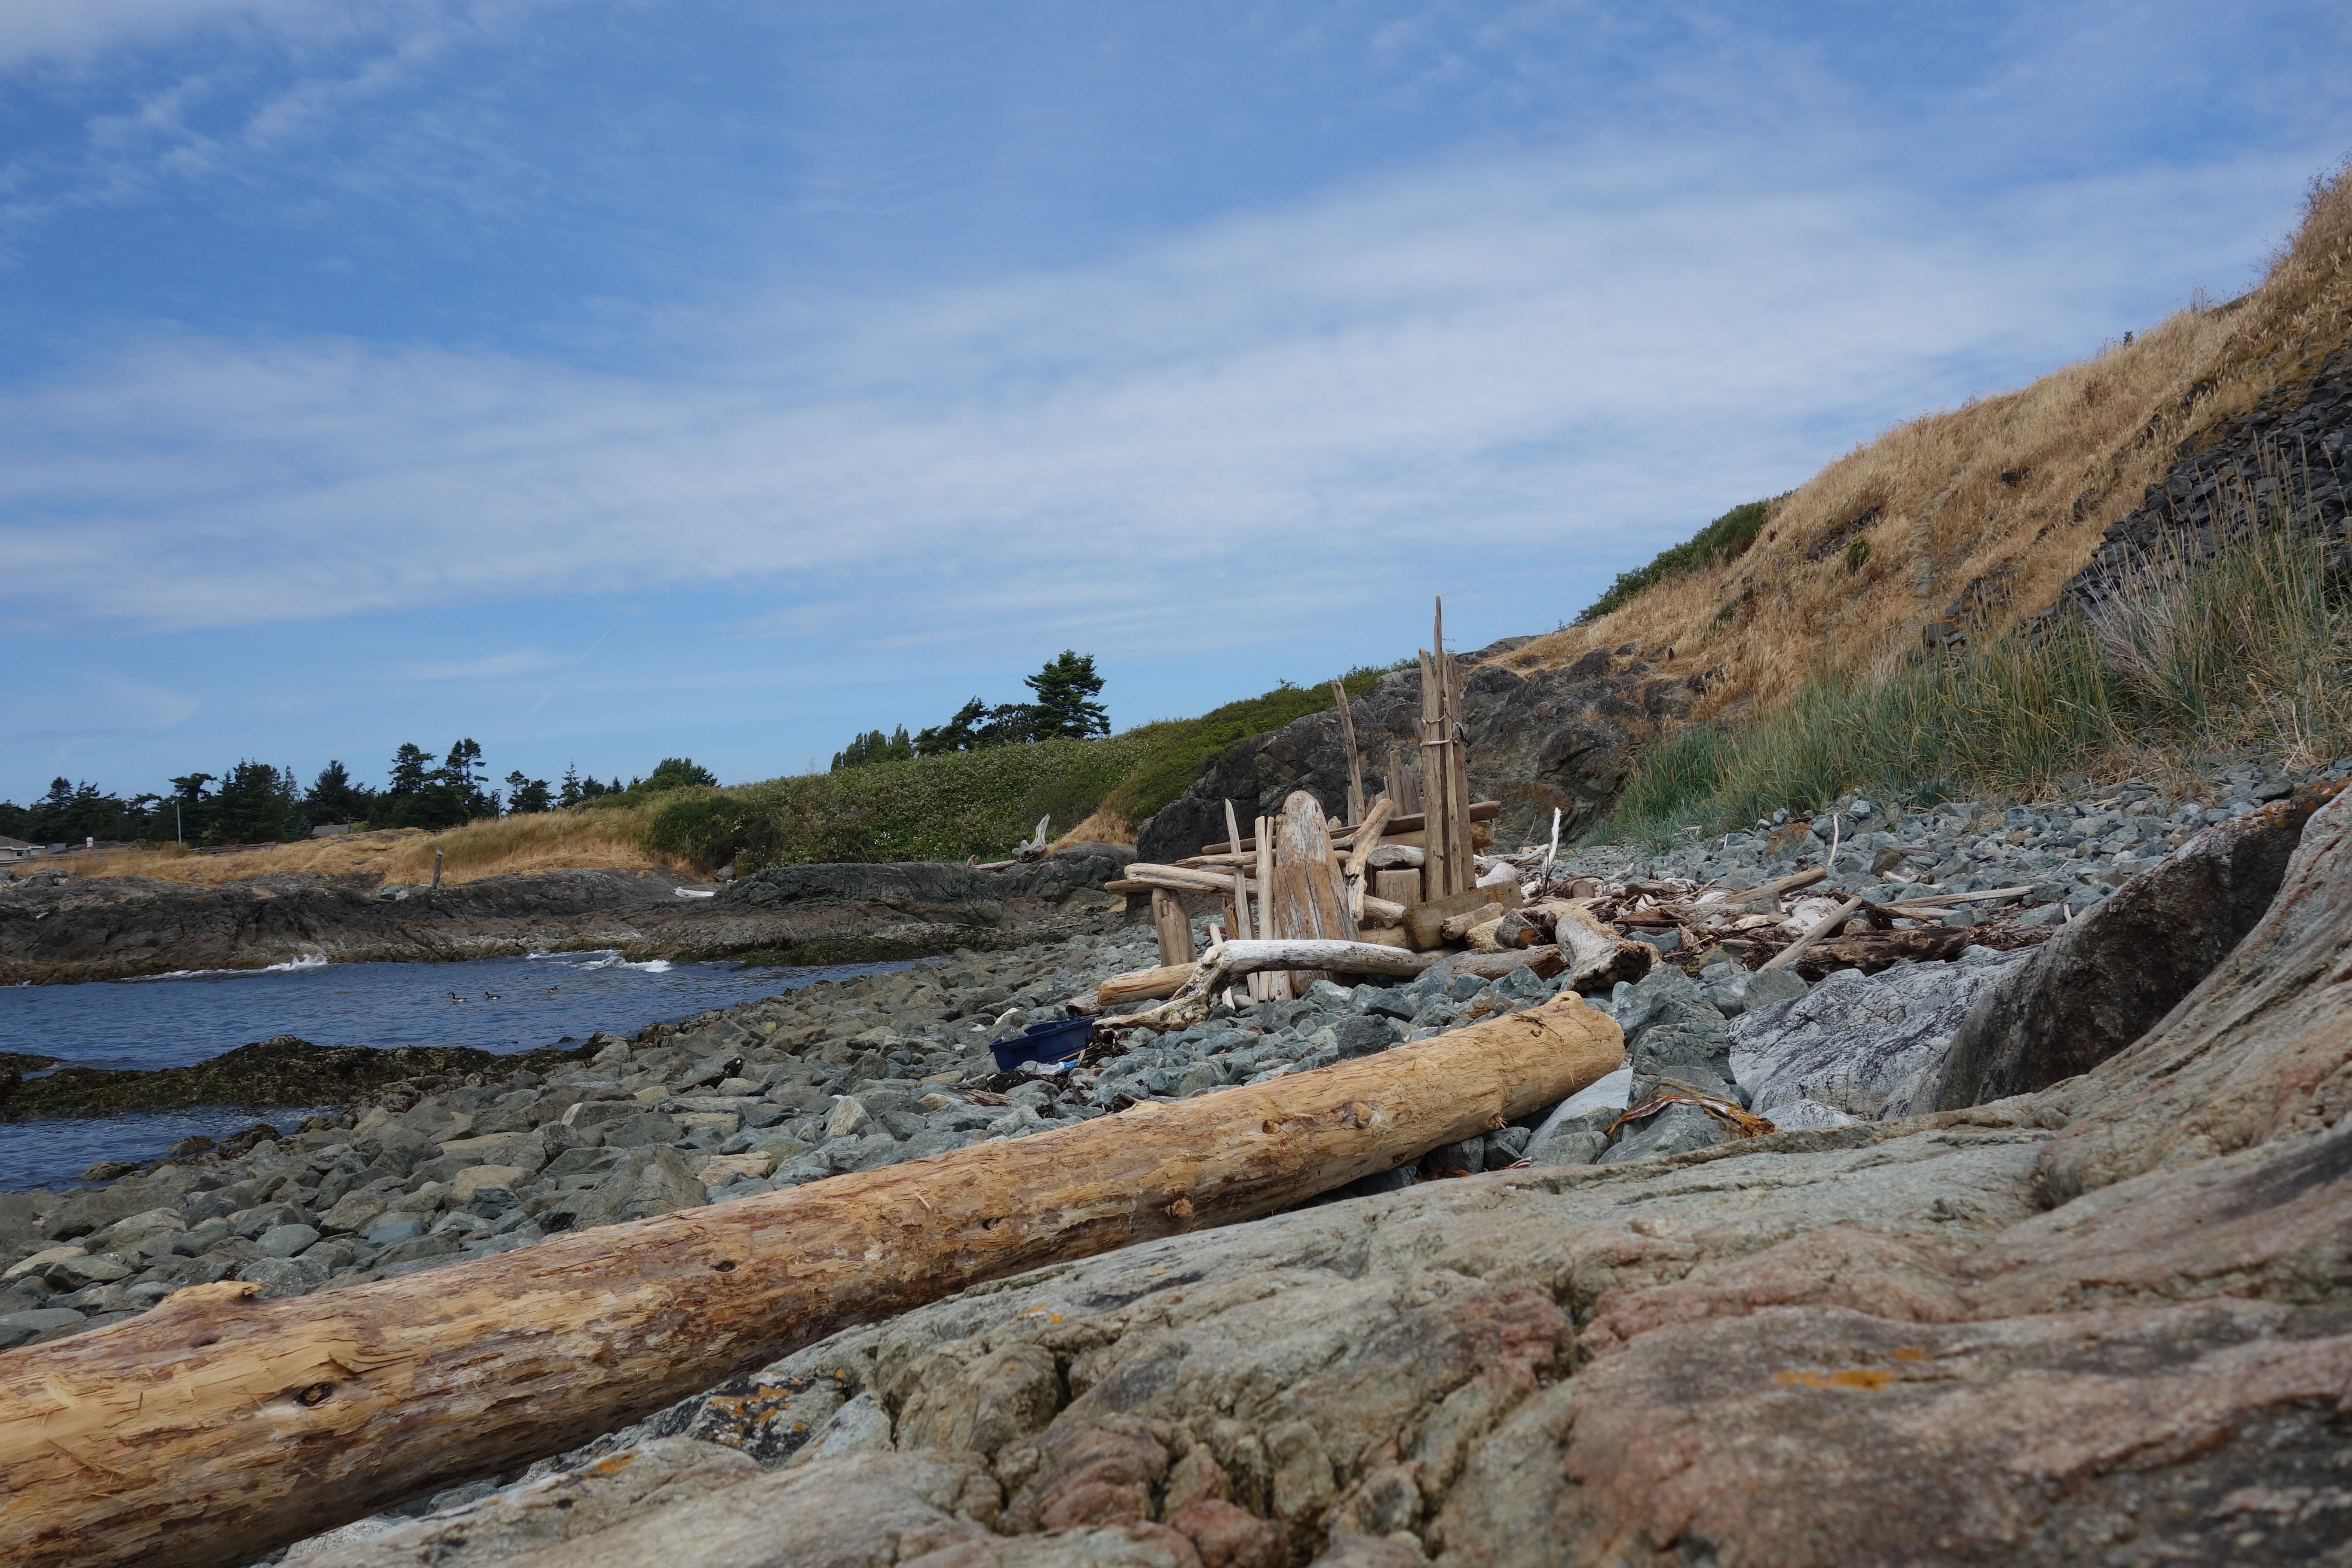
beach, landscape, sea, coast, rock, ocean, wilderness, mountain, shore, lake, cliff, cove, bay, terrain, geology, victoria, bc, loch, cape, landform, stone beach, geographical feature